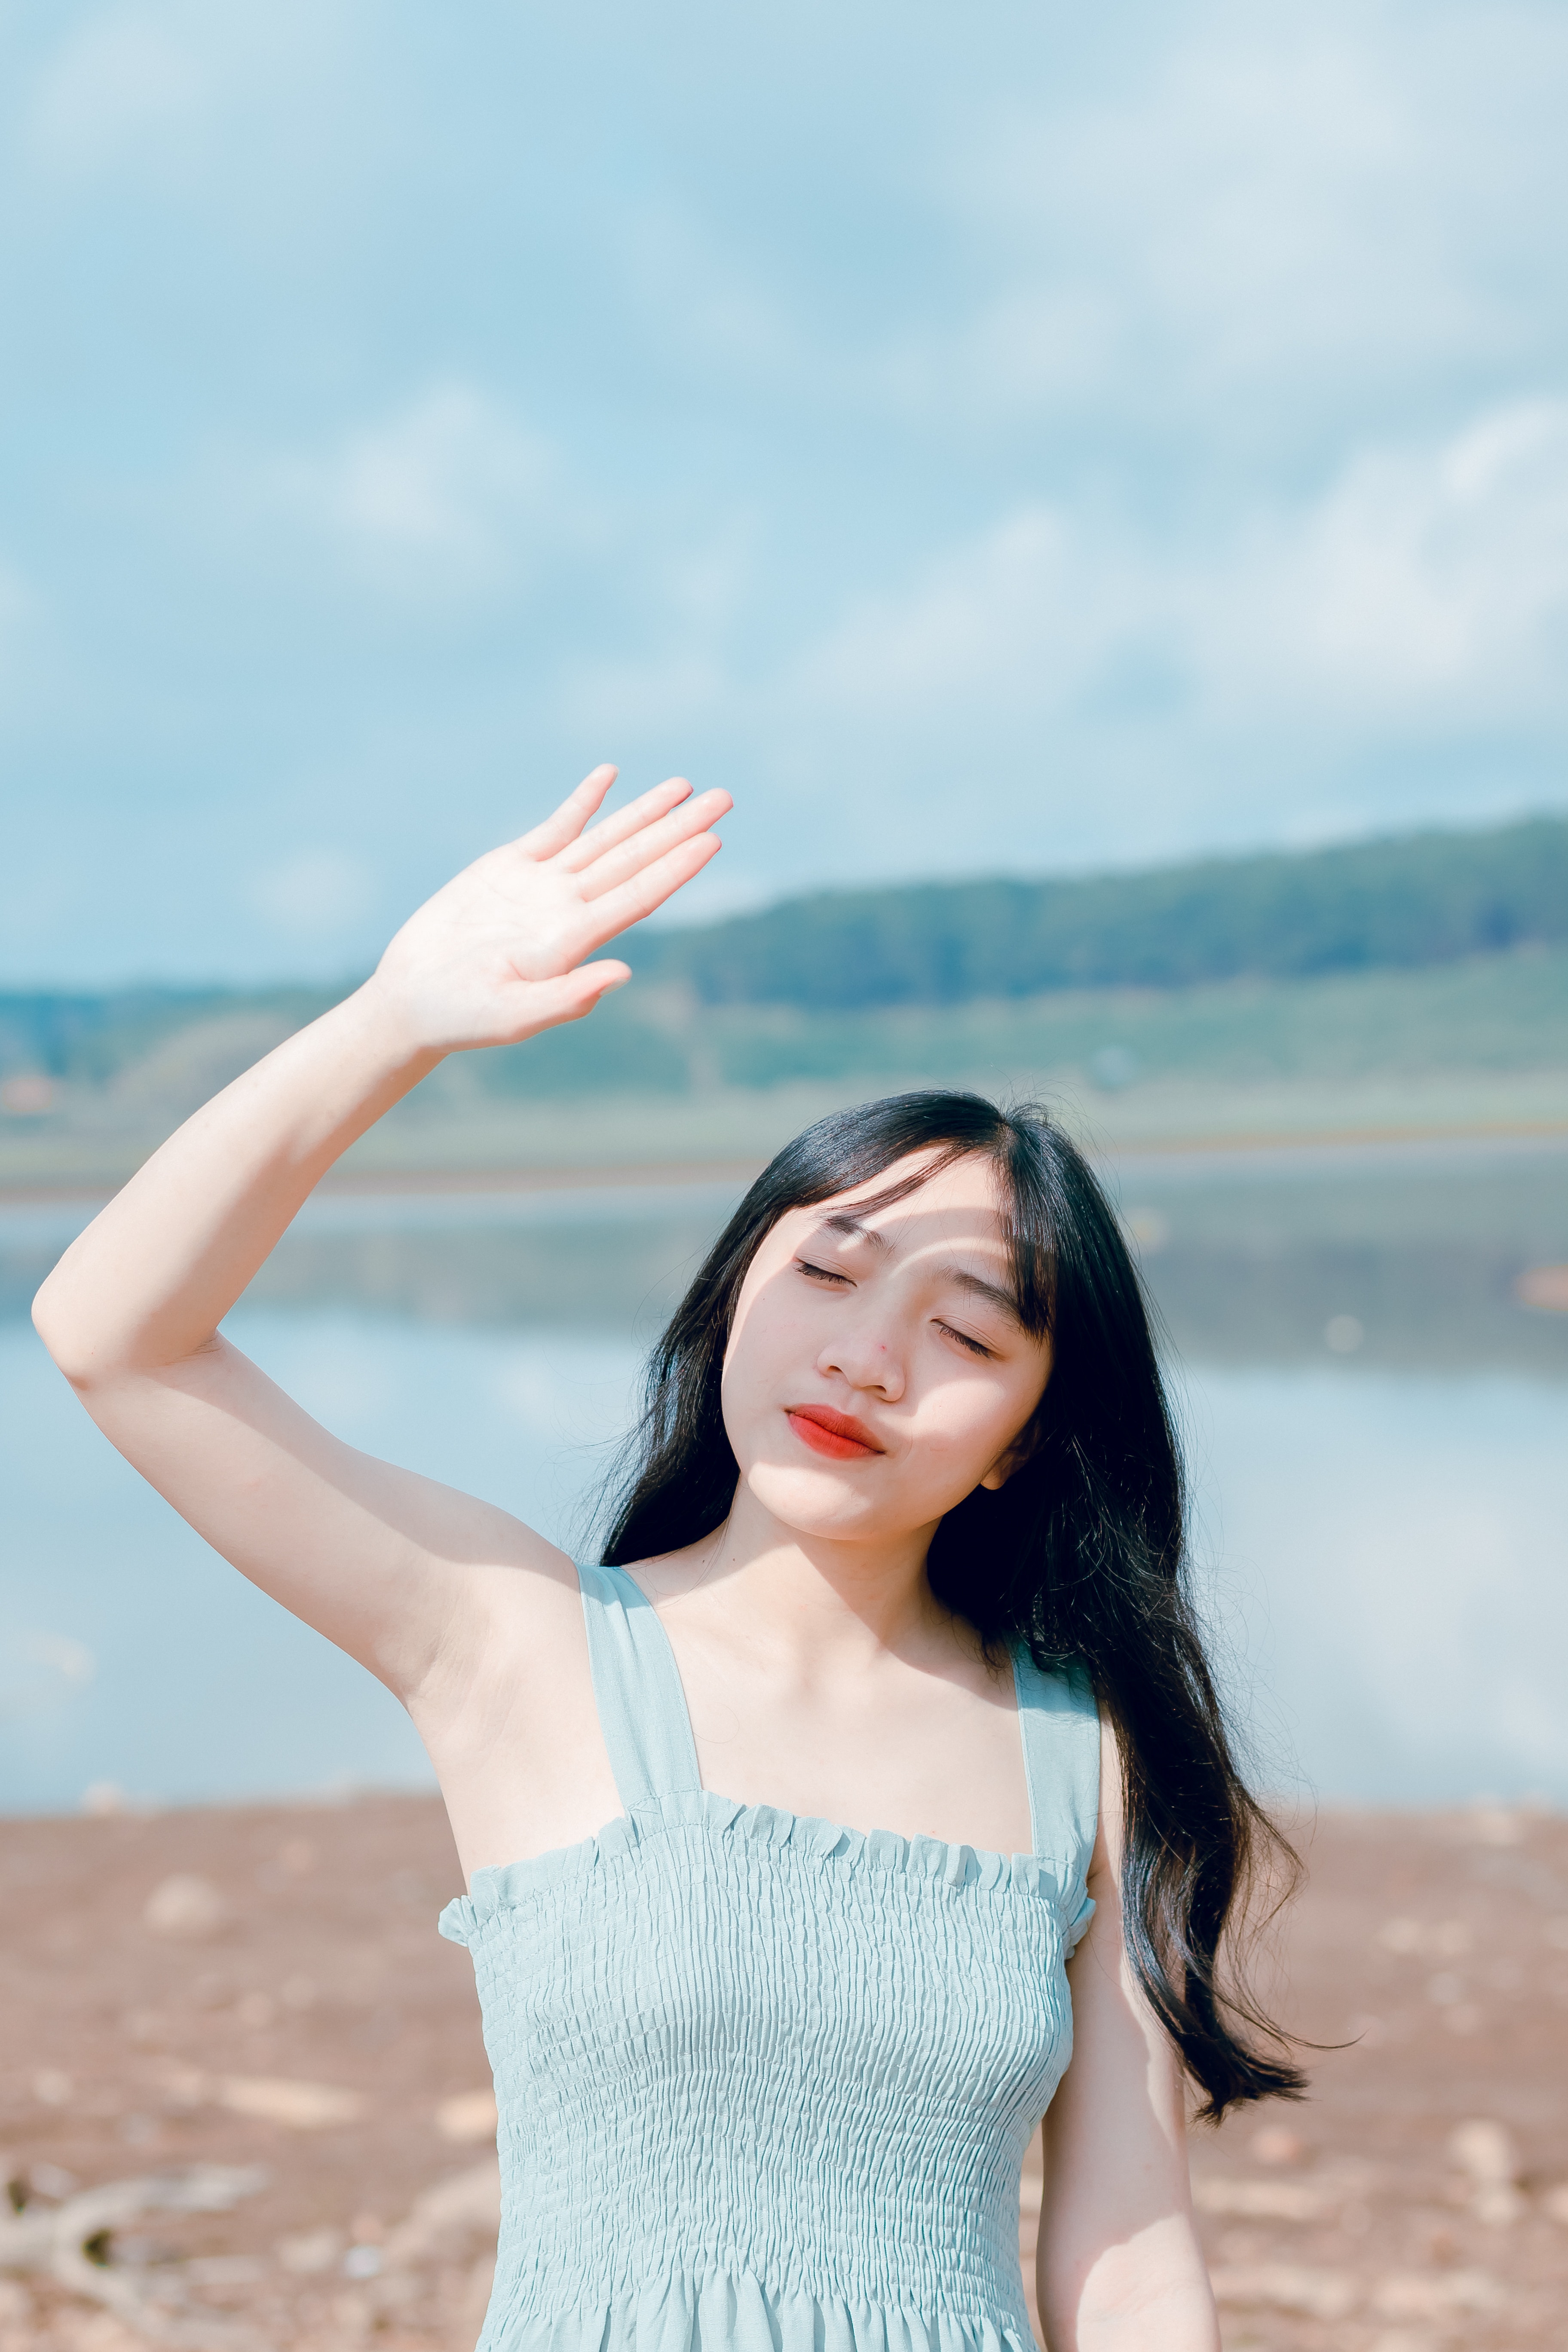
People in nature, photograph, beauty, blue, skin, lip, summer, sky, happy, shoulder, photography, photo shoot, long hair, sea, dress, vacation, hand, smile, black hair, ocean, gesture, neck, portrait photography, flash photography, leisure, model